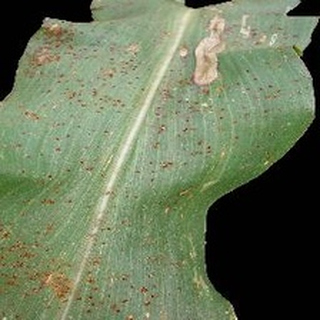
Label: corn_common_rust